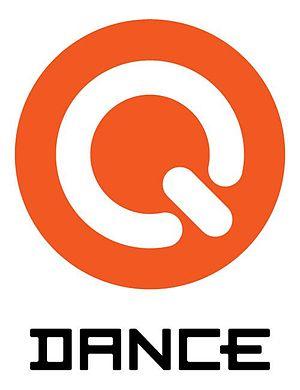
Q-dance est une société néerlandaise organisatrice d'événements principalement axés hardstyle, filiale de ID&T donc de SFX Entertainment. Elle inclut une variante de musiques électroniques connexes telles que la techno, la trance, la hard trance, le jumpstyle, et le gabber. Q-dance se démarque aux Pays-Bas en 2001, puis devient, au fil des années, l'un des plus grands événements hardstyle à l'international. En 2012, plus de 55 000 auditeurs se sont présentés à leur événement.